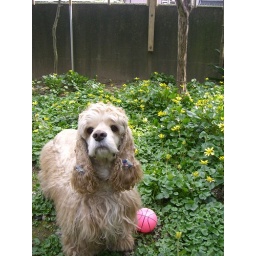
yellow flower garden in Spring